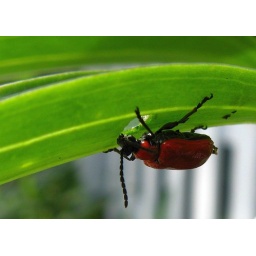
destructive lily beetle chomping away. a white picket fence is in the background.